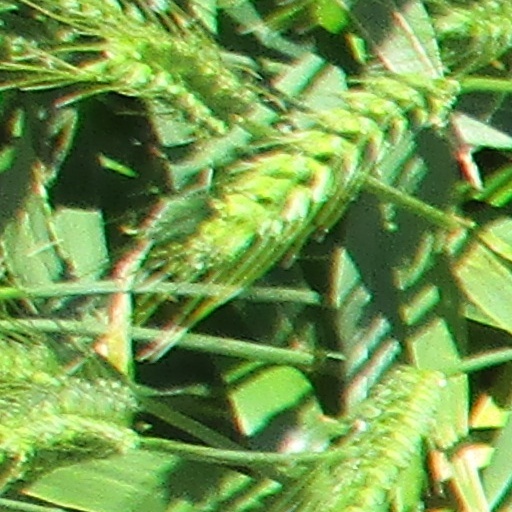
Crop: wheat